Argument from poor design

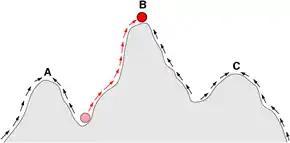
Natural selection is expected to push fitness to a peak, but that peak often is not the highest.

It is sometimes used as a reductio ad absurdum of the well-known argument from design, which runs as follows: